Ancient Greek temple

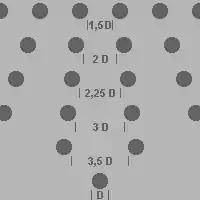
Proportion of column diameter to intercolumnium.

Above the frieze, or an intermediate member, e.g. the dentil of the Ionic or Corinthian orders, the cornice protrudes notably. It consists of the "geison" (on the sloped sides or pediments of the narrow walls a sloped ), and the "sima". On the long side, the , often elaborately decorated, was equipped with water spouts, often in the shape of lions' heads. The pedimental triangle or "tympanon" on the narrow sides of the temple was created by the Doric introduction of the gabled roof, earlier temples often had hipped roofs. The was usually richly decorated with pedimental sculpture of mythical scenes or battles. The corners and ridges of the roof were decorated with "acroteria", originally geometric, later floral or figural decorations.